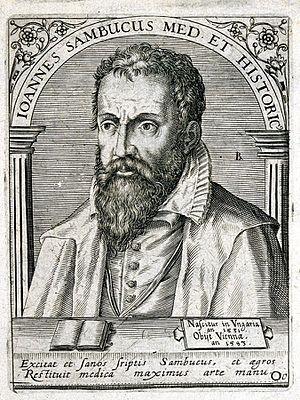
26 janvier : Tremblement de terre à Lisbonne, au Portugal.
Johannes Sambucus né en juin ou juillet 1531 à Tyrnau, aujourd'hui situé en République de Slovaquie, et mort le 13 juin 1584 à Vienne, est un médecin, philologue, humaniste, historien, poète, collectionneur d'œuvres d'art, de manuscrits, bibliophile et mécène hongrois.
26 janvier : au Portugal, tremblement de terre à Lisbonne.
Philippe Galle, Philipp, Philip ou Philips, est né à Haarlem en 1537 et mort à Anvers en mars 1612. C'est un graveur flamand, membre d'une célèbre famille de graveurs. Il a pratiqué la gravure sur cuivre, le dessin, le commerce de gravures, l'édition et l'écriture.